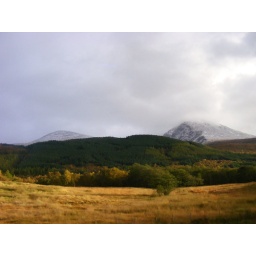
A pic from the coach window. The mount in the background is Ben Nevis